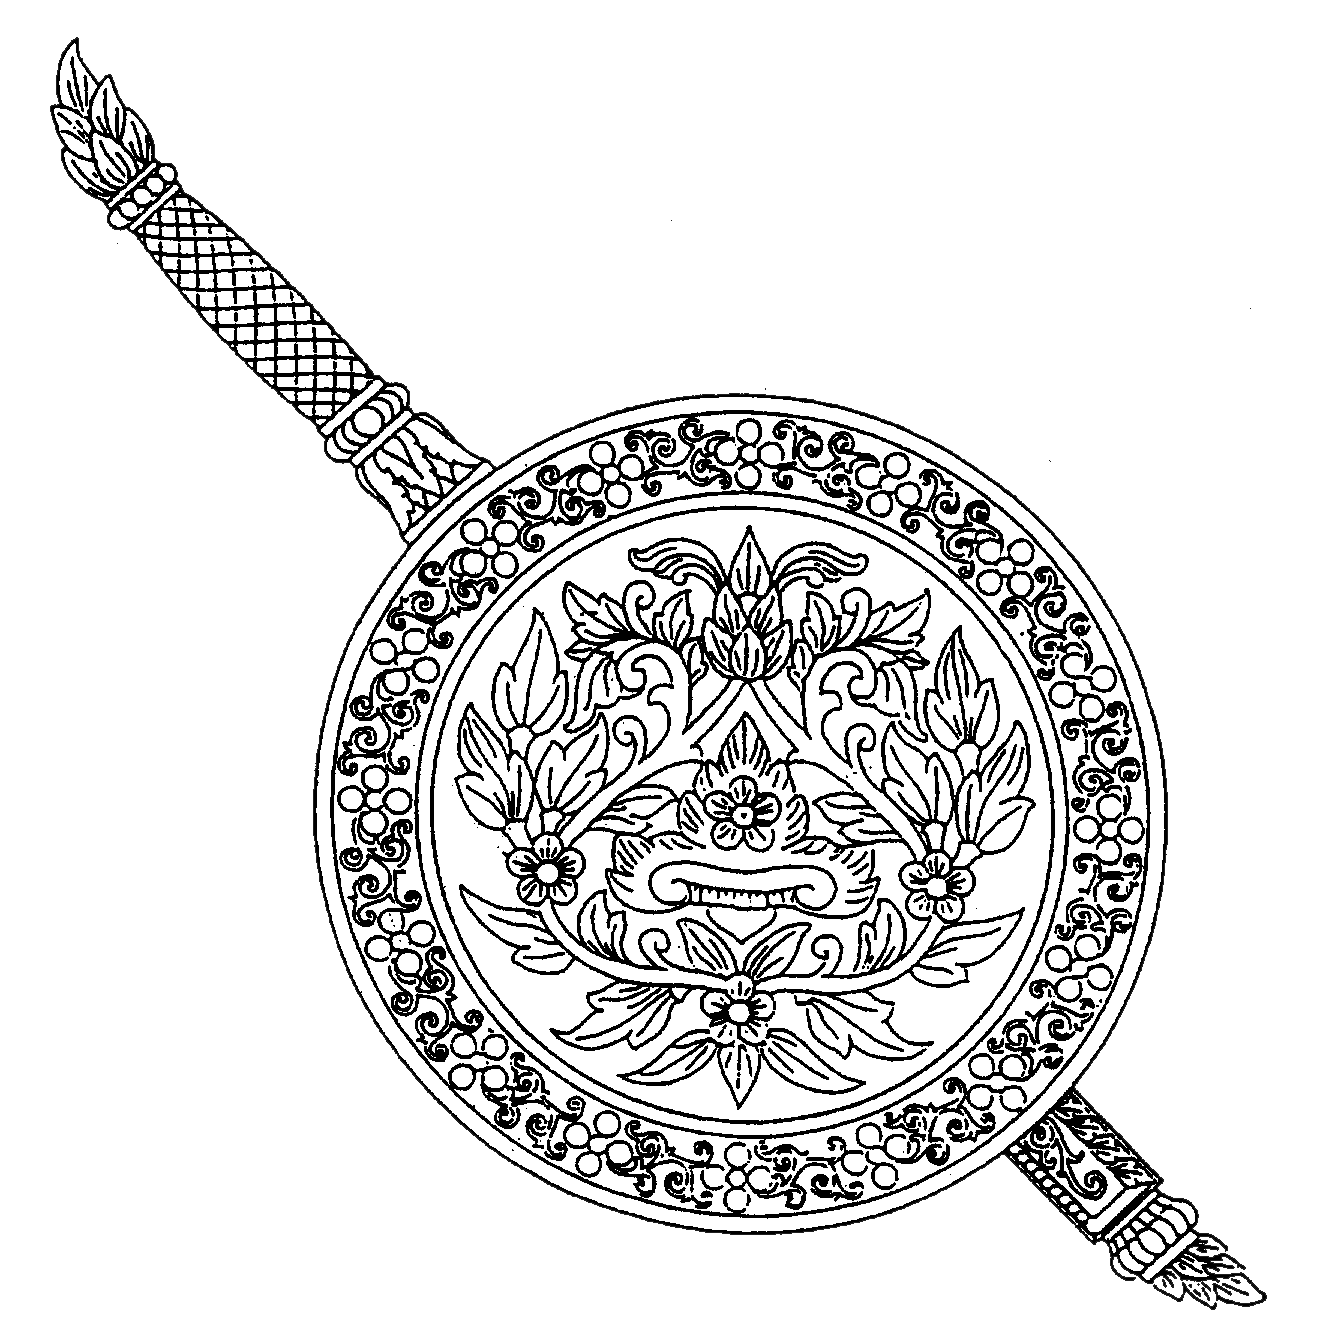
สันต์ ศรุตานนท์

| name = สันต์ ศรุตานนท์
| honorific-prefix = พลตำรวจเอก
| honorific-suffix = มหาปรมาภรณ์ช้างเผือก|ม.ป.ช., มหาวชิรมงกุฎ|ม.ว.ม., ปฐมดิเรกคุณาภรณ์|ป.ภ., ทุติยจุลจอมเกล้า|ท.จ.
| order2 = รายนามอธิบดีกรมตำรวจและผู้บัญชาการตำรวจแห่งชาติ|ผู้บัญชาการตำรวจแห่งชาติ
| term_start2 = 1 ตุลาคม พ.ศ. 2544
| term_end2 = 30 กันยายน พ.ศ. 2547
| lieutenant2 = พลตำรวจเอก สุนทร ซ้ายขวัญ(มีนาคม – กันยายน พ.ศ. 2547)
| predecessor2 = พลตำรวจเอก พรศักดิ์ ดุรงควิบูลย์
| successor2 = พลตำรวจเอก โกวิท วัฒนะ
| birth_place = จังหวัดพระนคร ประเทศไทย
| spouse = คุณหญิงเกิดศิริ ศรุตานนท์ (2520–ปัจจุบัน)
| religion = พุทธ
| allegiance = ประเทศไทย|ไทย
|branch = ไฟล์:Emblem_of_Royal_Thai_Police.png|25px สำนักงานตำรวจแห่งชาติ
| rank = ไฟล์:RTP OF-9 (Police General).svg|15px พลตำรวจเอก พระราชทานยศนายพลตำรวจ
พลตำรวจเอก สันต์ ศรุตานนท์ (เกิด 24 กรกฎาคม พ.ศ. 2487) เป็นตำรวจชาวไทย เคยดำรงตำแหน่งผู้บัญชาการตำรวจแห่งชาติ
== ประวัติ ==
สันต์ ศรุตานนท์ เกิดวันที่ 24 กรกฎาคม พ.ศ. 2487 ที่กรุงเทพมหานคร เป็นบุตรของกระสันต์ กับประยงค์ ศรุตานนท์ สำเร็จการศึกษาจากโรงเรียนวชิราวุธวิทยาลัยในปี 2505 และโรงเรียนนายร้อยตำรวจในปี 2510 เคยดำรงตำแหน่งผู้บัญชาการตำรวจแห่งชาติ ระหว่างวันที่ 1 ตุลาคม พ.ศ. 2544 ถึง 30 กันยายน พ.ศ. 2547
== ครอบครัว ==
สันต์สมรสกับคุณหญิงเกิดศิริ ศรุตานนท์ (สกุลเดิม เศรษฐบุตร) ธิดาของสำเนา และอารินทร์ เศรษฐบุตร ไม่มีบุตรกับคุณหญิงเกิดศิริ
ต่อมาในปี 2559 สันต์มีข่าวว่ามีความสัมพันธ์กับยุวเรต กังสถาน (ภายหลังได้ใช้นามสกุลศรุตานนท์) ซึ่งเป็นผู้ดูแลของตน ยุวเรตอ้างว่าได้รับอนุญาตให้ใช้นามสกุลจากสันต์ เพื่อตอบแทนการที่เธอปรนนิบัติดูแลสันต์และมารดาของสันต์ สันต์และยุวเรตยังมักออกงานร่วมกันจนมีเสียงเล่าลือกันว่าสันต์หย่ากับคุณหญิงเกิดศิริแล้ว คุณหญิงเกิดศิริจึงส่งจดหมายชี้แจงต่อสื่อมวลชนว่า ตนยังเป็นคู่สมรสตามกฎหมายของสันต์อยู่ ส่งผลให้มีผู้โพสต์ข้อความโจมตียุวเรตในบัญชีอินสตาแกรมของยุวเรต และยุวเรตตอบโต้ว่า "ค่ะ ไปดราม่าที่อื่นนะคะ" ภายหลังยุวเรตลบภาพที่มีปัญหานั้นออก
สื่อมวลชนรายงานว่า ยุวเรตเป็นชาวพัทลุง ได้รับการเลี้ยงดูจากสันต์มาตั้งแต่ยุวเรตอายุ 18 ปี โดยสันต์พบยุวเรตครั้งแรกขณะที่ยุวเรตอยู่บนเวทีประกวด "ไทยซุปเปอร์โมเดลคอนเทสต์" ทางช่อง 7 จากนั้นสันต์ก็ส่งเสียเลี้ยงดูยุวเรตตลอดมา โดยสันต์ส่งเสียให้ยุวเรตเรียนปริญญาตรีที่คณะนิเทศศาสตร์ มหาวิทยาลัยราชภัฏสวนดุสิต ในสาขาการประชาสัมพันธ์ จนจบปริญญาโทจากจุฬาลงกรณ์มหาวิทยาลัยในสาขาการจัดการทางวัฒนธรรม สันต์จึงให้รางวัลเป็นทองคำหนัก 30 บาท จากนั้นสันต์ส่งเสียให้ยุวเรตทำธุรกิจด้านอสังหาริมทรัพย์ และให้ย้ายมาอยู่ร่วมกันในคฤหาสน์หรู ทำให้สื่อมวลชนเรียกขานยุวเรตว่า เป็น "เมียบุญธรรม" ของสันต์ แต่ยุวเรตให้สัมภาษณ์ว่า ตนมิได้เป็นภรรยาของสันต์ เป็นเพียง "คนสนิท ซึ่งมีหน้าที่ตัดเล็บ ไปไหนไปกันด้วยกัน ย้อมผม ดูแลธุรกิจ และดูแลเรื่องส่วนตัวอื่น ๆ" นอกจากนี้ เลขานุการของคุณหญิงเกิดศิริให้สัมภาษณ์ว่า คุณหญิงเกิดศิริไม่มีความคิดจะหย่ากับสันต์ และสันต์ยังมีหญิงคนสนิทเช่นยุวเรตอีกหลายคน
== ประสบการณ์ ==
* พ.ศ. 2528 คณะอนุกรรมการของคณะกรรมการป้องกันและปราบปรามการทุจริตในภาครัฐ
* พ.ศ. 2539 กรรมการอำนวยการปรับปรุงการบริหารพัสดุ สำนักงบประมาณ
* พ.ศ. 2541 กรรมการว่าด้วยพัสดุ
* พ.ศ. 2541 กรรมาธิการวิสามัญพิจารณาร่างพระราชบัญญัติป้องกันและปราบปรามการฟอกเงิน
* พ.ศ. 2542 กรรมการผู้ทรงคุณวุฒิในคณะกรรมการคุ้มครองผู้บริโภค
* พ.ศ. 2544 กรรมการ การไฟฟ้าส่วนภูมิภาค
* พ.ศ. 2544 กรรมการ ปตท.|บริษัท ปตท. จำกัด (มหาชน)
* พ.ศ. 2544 กรรมการ การบินไทย|บริษัท การบินไทย จำกัด (มหาชน)
* พ.ศ. 2544 กรรมการ ท่าอากาศยานไทย|การท่าอากาศยานแห่งประเทศไทย
== การกีฬา ==
สันต์เป็นคณะกรรมการโอลิมปิกแห่งประเทศไทย|กรรมการโอลิมปิกแห่งประเทศไทย (พ.ศ. 2552–2556) นายกสมาคมกรีฑาแห่งประเทศไทยในพระบรมราชูปถัมภ์ และที่ปรึกษากิตติมศักดิ์สมาคมขี่ม้าโปโลแห่งประเทศไทย นายกสมาคมกรีฑาแห่งประเทศไทยในพระบรมราชูปถัมภ์
== เครื่องราชอิสริยาภรณ์ ==
=== เครื่องราชอิสริยาภรณ์ไทย ===
=== เครื่องราชอิสริยาภรณ์ต่างประเทศ ===
* :
** พ.ศ. 2546 - ไฟล์:SWE Order of the Polar Star (after 1975) - Commander 1st Class BAR.png|80x80px เครื่องราชอิสริยาภรณ์ดาวขั้วโลก ชั้นทวีตริตาภรณ์ราชกิจจานุเบกษา, ประกาศสำนักนายกรัฐมนตรี เรื่อง พระราชทานพระบรมราชานญาตให้ประดับเครื่องราชอิสริยาภรณ์ต่างประเทศ , เล่ม 120 ตอนที่ 4 ข หน้า 6, 6 มีนาคม 2546
* :
** พ.ศ. 2547 - ไฟล์:Order_of_Orange-Nassau_-_Grand_Officer.png|80x80px เครื่องราชอิสริยาภรณ์ออเรนจ์-นัสเซา ชั้นนายทัพราชกิจจานุเบกษา , ประกาศสำนักนายกรัฐมนตรี เรื่อง พระราชทานพระบรมราชานุญาตให้ประดับเครื่องราชอิสริยาภรณ์ต่างประเทศ, เล่ม 121, ตอนที่ 6 ข หน้า 3, 25 มีนาคม พ.ศ. 2547
== อ้างอิง ==
หมวดหมู่:ตำรวจชาวไทย
หมวดหมู่:อธิบดีกรมตำรวจและผู้บัญชาการตำรวจแห่งชาติ
หมวดหมู่:ผู้ได้รับเครื่องราชอิสริยาภรณ์ ม.ป.ช.
หมวดหมู่:ผู้ได้รับเครื่องราชอิสริยาภรณ์ ม.ว.ม.
หมวดหมู่:ผู้ได้รับเครื่องราชอิสริยาภรณ์ ท.จ. (ฝ่ายหน้า)
หมวดหมู่:ผู้ได้รับเครื่องราชอิสริยาภรณ์ ป.ภ.
หมวดหมู่:ผู้ได้รับเหรียญจักรมาลา
หมวดหมู่:คณะกรรมการโอลิมปิกแห่งประเทศไทย
หมวดหมู่:บุคคลจากโรงเรียนวชิราวุธวิทยาลัย